Overlook Mountain

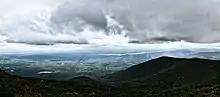
View From Overlook Mountain Fire Tower

The Overlook fire tower was originally constructed in 1927 on Gallis Hill, west of Kingston, New York, and was moved to its present location in 1950. The tower was used by fire stewards to more easily locate wildfires. The tower, along with the others in the Catskills, were closed for safety reasons in 1988. Overlook's tower was the first to reopen after renovations were completed, on June 5, 1999.